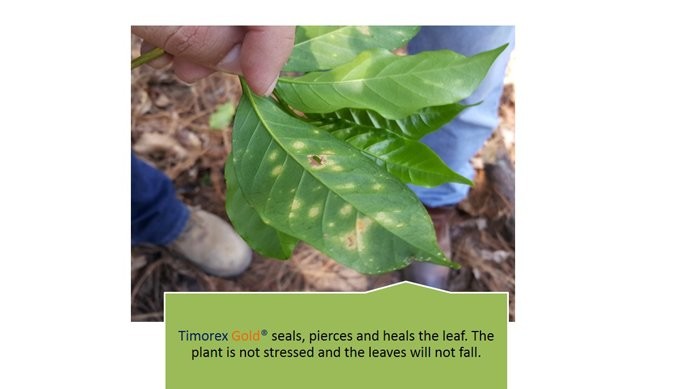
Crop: unknown
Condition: coffee_coffee_rust